Heritage Adventurer

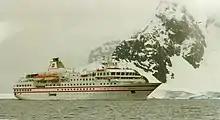
"Hanseatic" sporting the classic Hamburg Atlantic Line livery in Paradise Harbour, Antarctica in 1994.

In 1993, the ship was chartered and shortly afterwards purchased by the German expedition cruise operator Hanseatic Tours. The company had been established two years earlier by Dirk Moldenhauer, who had been the last captain of German Atlantic Line's cruise ship "Hanseatic" in 1973 and later acquired rights to the classic Hamburg Atlantic Line logo, livery and the name "Hanseatic". "Society Adventurer" was renamed "Hanseatic" on 23 March 1993, becoming the fourth ship to bear the name, and the original blue-yellow-white Discoverer Reederei livery was replaced with the white hull and red decorative stripes. The vessel's maiden cruise from Hamburg to Sevilla began on 27 March 1993. When Hanseatic Tours was merged with Hapag-Lloyd Cruises in 1997, "Hanseatic" retained her original name as well as Hamburg Atlantic Line livery and funnel logo until rebranding in 2011.